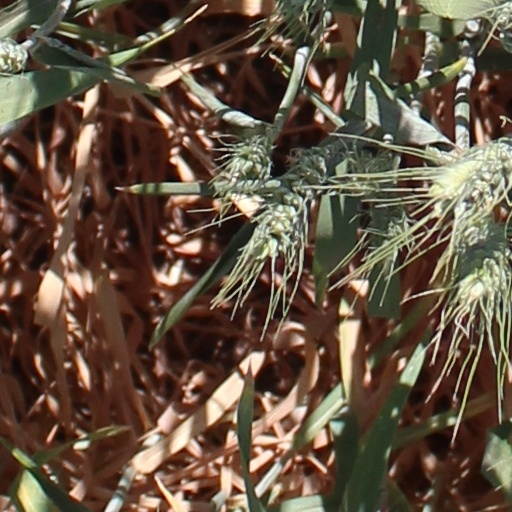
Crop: wheat